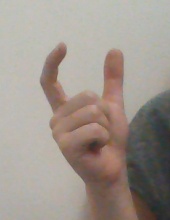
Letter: nun